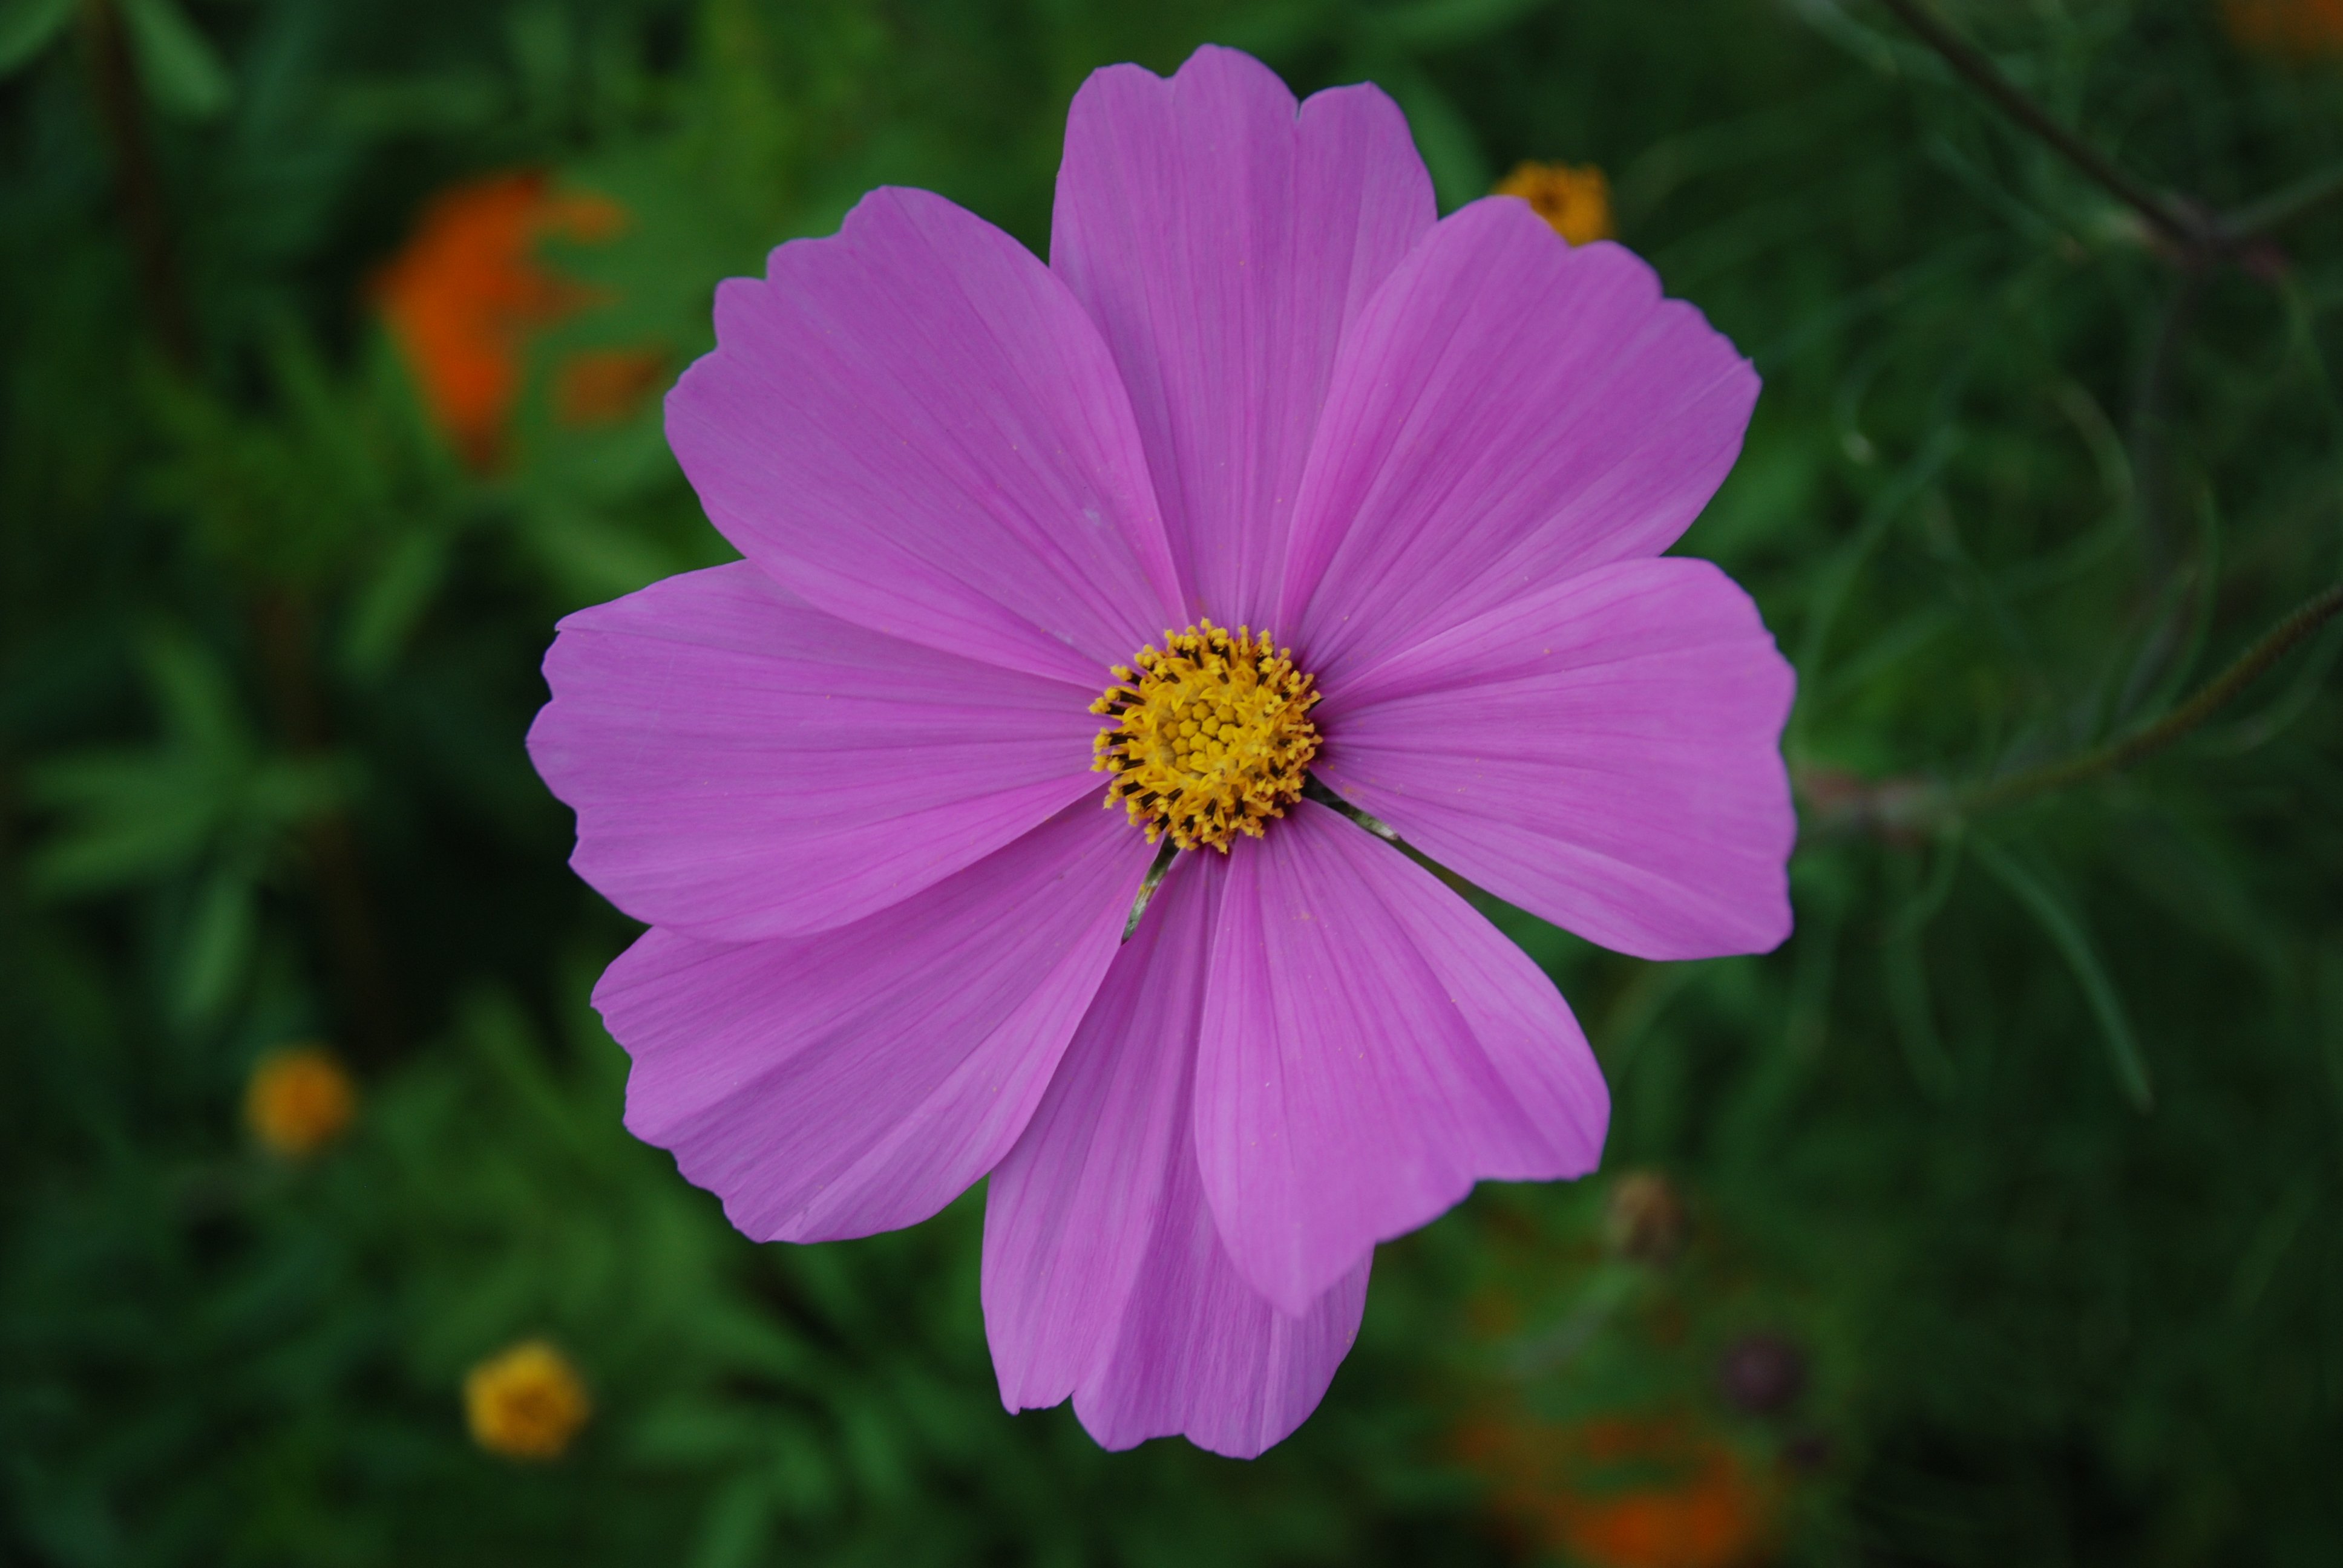
nature, plant, cosmos, flower, petal, bloom, blooming, pink, flora, wildflower, macro photography, flowering plant, daisy family, annual plant, plant stem, land plant, garden cosmos